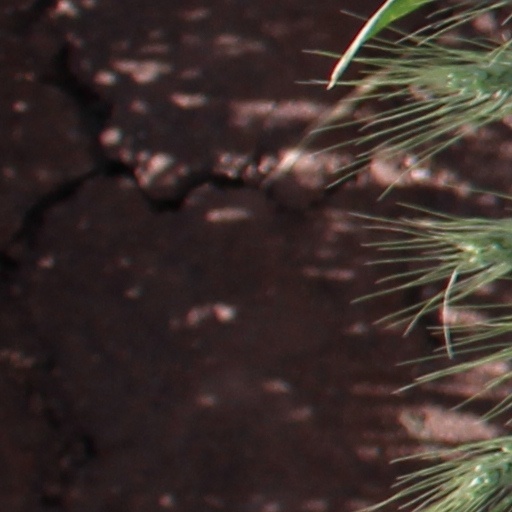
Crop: wheat